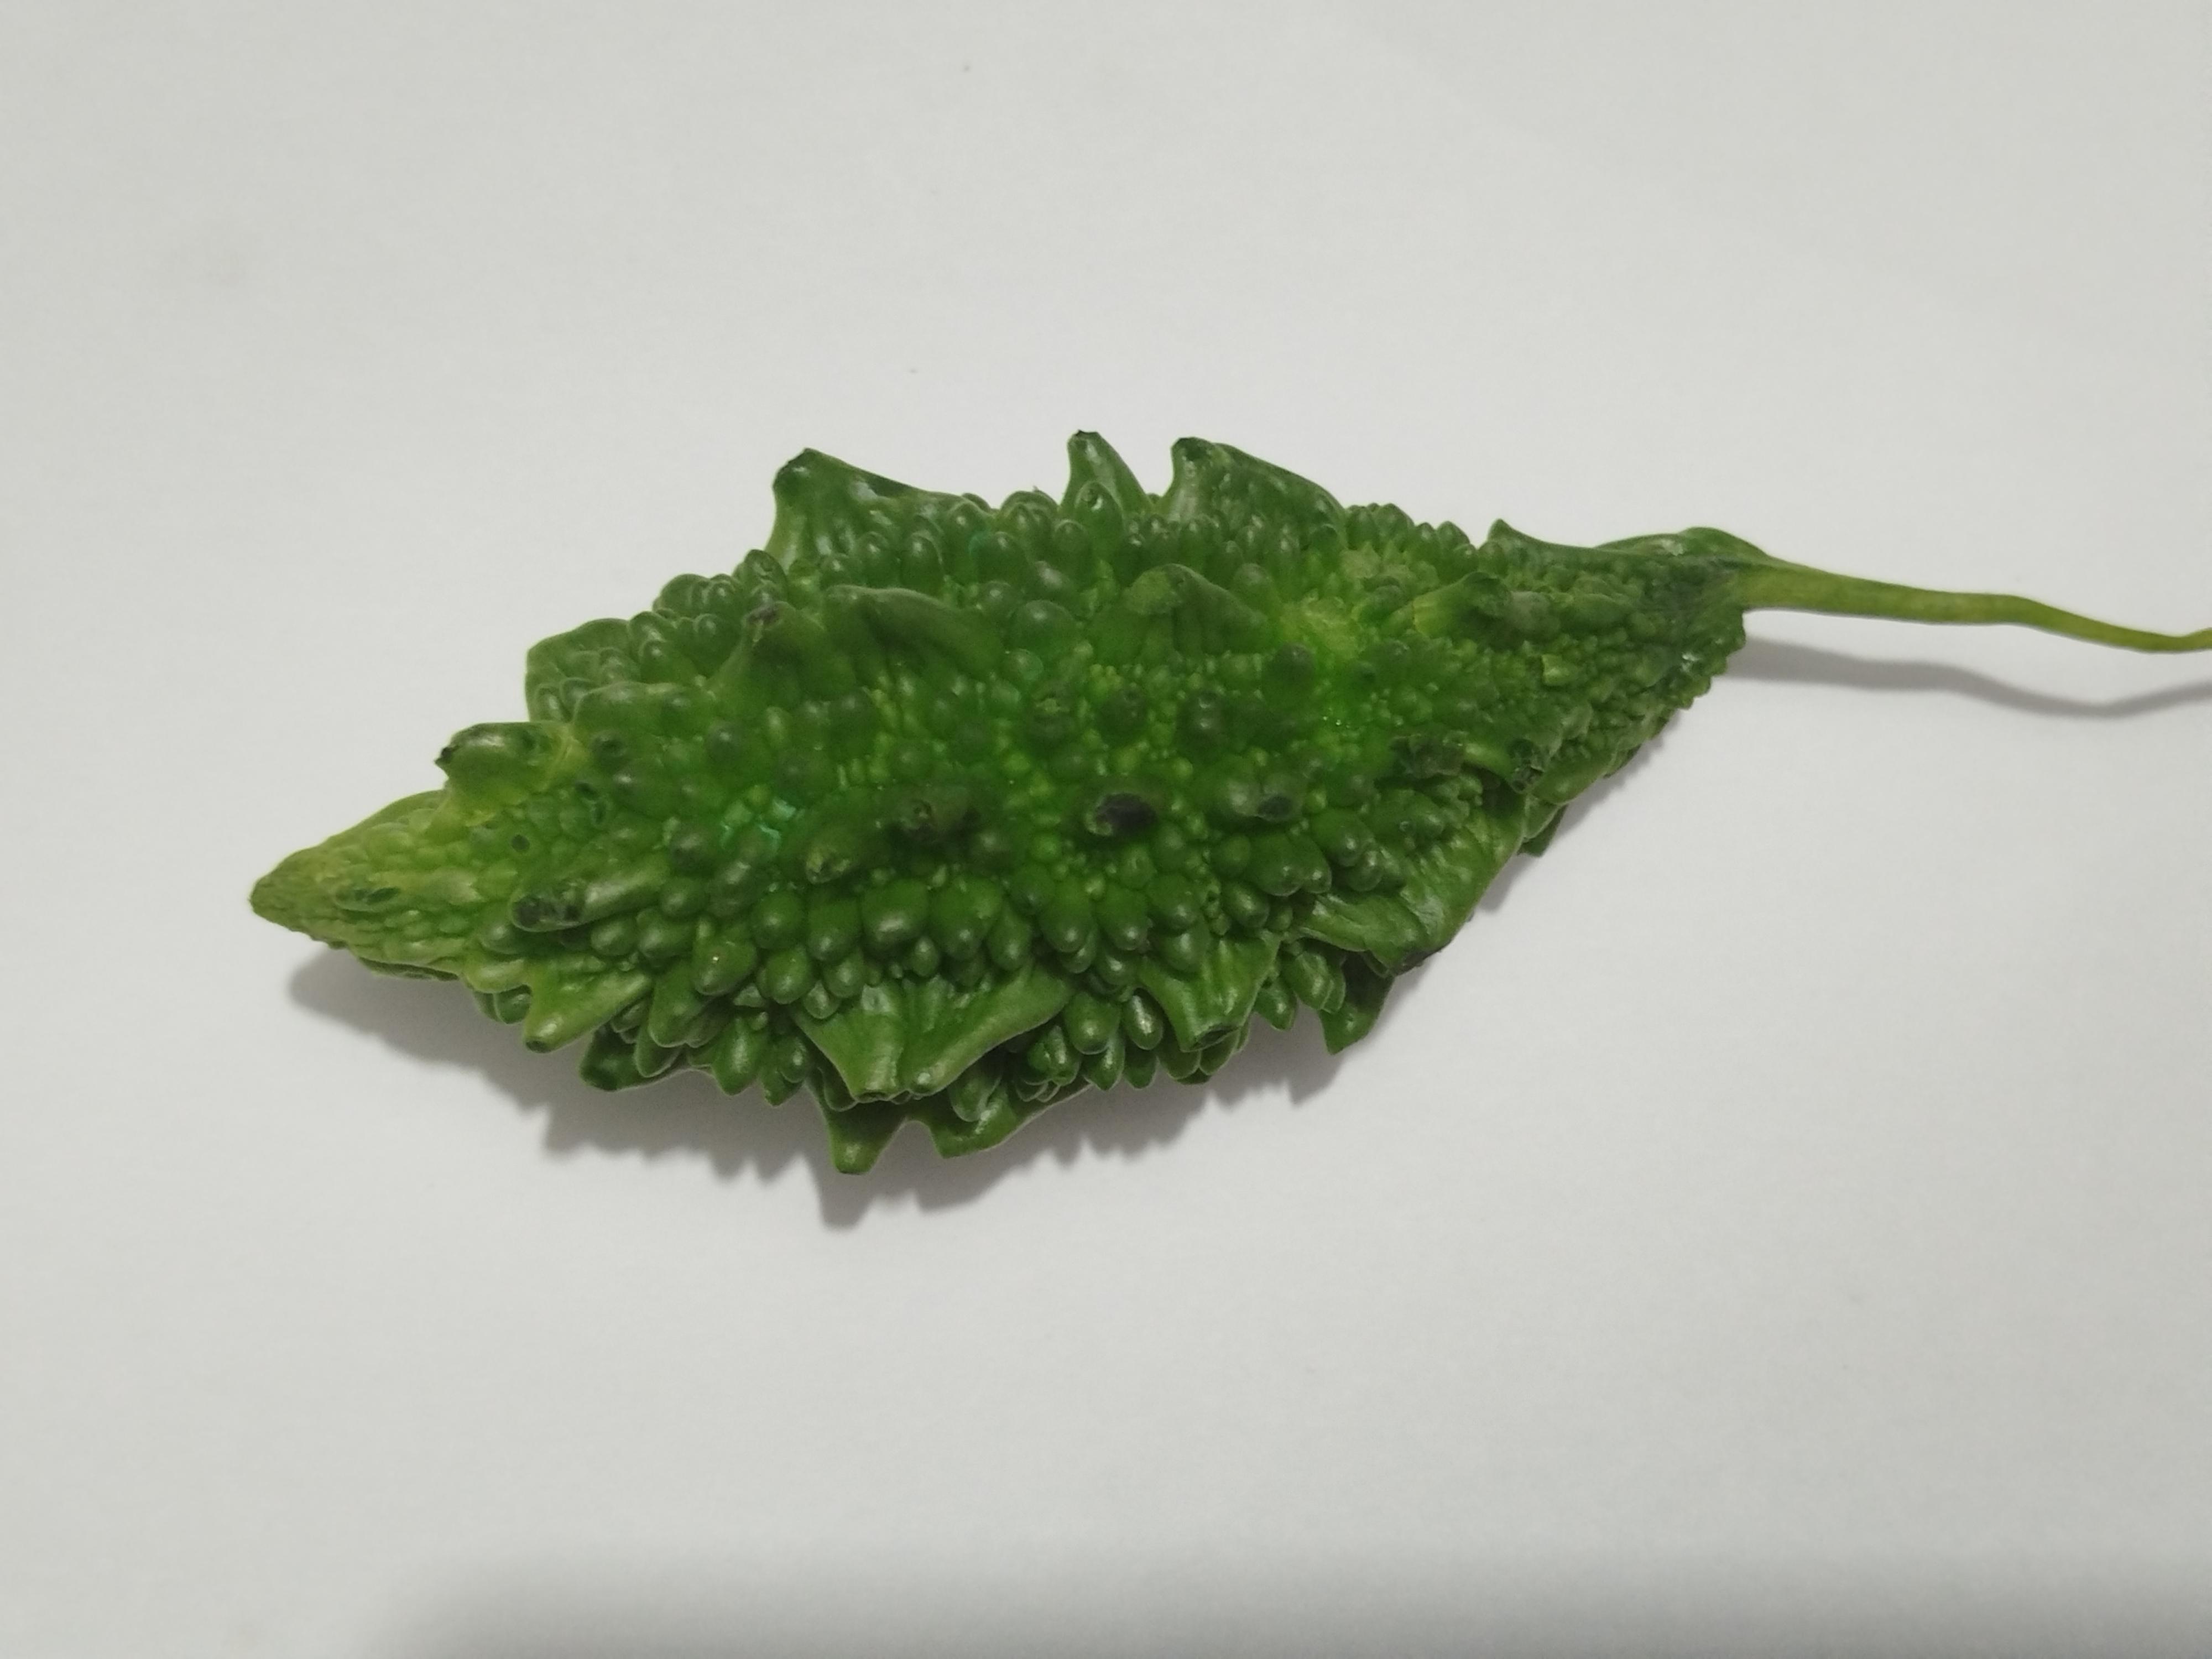
Label: Bitter melon